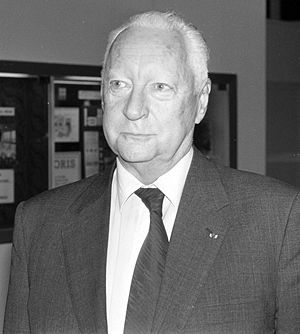
Pierre Messmer
Pierre Messmer var en fransk politiker, der var landet premierminister 1972-1974. Messmer var gaullist og var premierminister under Georges Pompidou.